French cruiser Duguay-Trouin (1877)

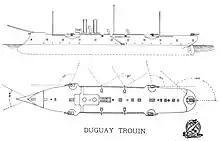
Plan and profile drawing of "Duguay-Trouin"

"Duguay-Trouin" was an iron-hulled vessel that was long at the waterline and long between perpendiculars, with a beam of . She had an average draft of on a displacement of as designed. The ship had a ram bow and an overhanging stern. Her hull was sheathed with wood to protect them from marine biofouling on long voyages overseas, and she was divided into nine watertight compartments, along with a double bottom. The ship rolled badly, but otherwise handled well. Her crew amounted to 311–322 officers and enlisted men.